Entroncamento

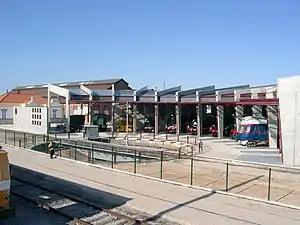
Locomotive roundhouse of the National Railway Museum

After the 1970s, changes began to occur with the gradual substitution of coal-powered steam locomotives to diesel and electric equipment. The introduction of new technologies caused some workers to lose their jobs, while the subsequent transformation of the company from labour-intensive methods to the newest technology-related services, offered others new opportunities. Lately, while Entroncamento continues to have an elevated number of professionals associated with the rail industry, its economic activities have shifted to commerce and the service sectors as well as industries associated with civil construction. The INE ""Instituto Nacional de Estatísticas"" statistics for 2004, indicated that Entroncamento continued to be the region with the largest purchasing power in the district of Santarém.